Boro'line Maidstone

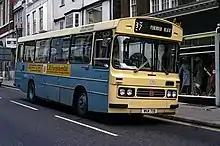
MBC Bedford YLQ, 1980

In 1974, Maidstone Corporation became Maidstone Borough Council Transport, following reorganisation of local government which extended the council's reach into Maidstone. This coincided with the retirement of the general manager of the organisation, leading to a policy shift to replace the fully double deck fleet inherited from Maidstone Corporation with lightweight single deckers.